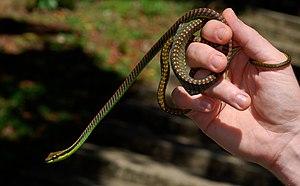
Dendrelaphis cyanochloris est une espèce de serpents de la famille des Colubridae.